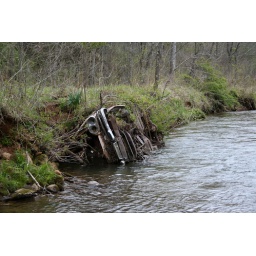
Another angle of one of the other car in the river pictures. Webster, NC